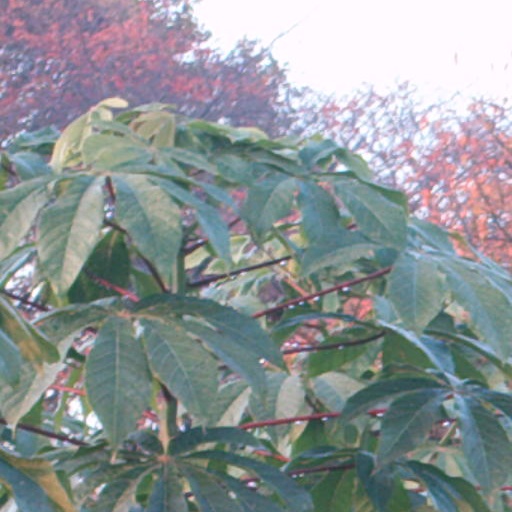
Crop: cassava